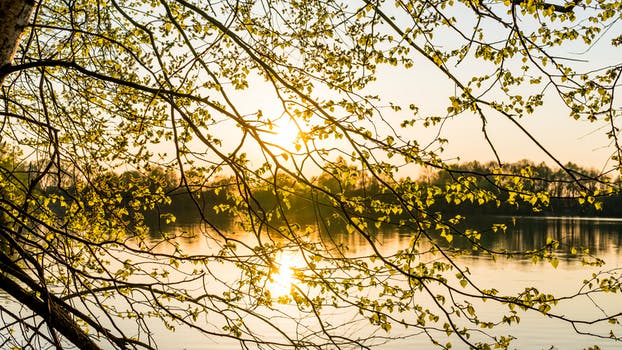
Label: No Watermark